Dawson Creek

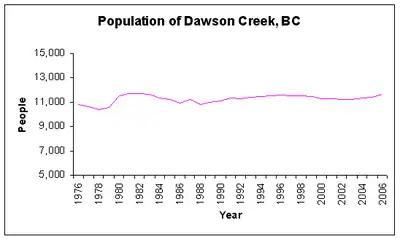
Population, 1976–2006

In the 2021 Census of Population conducted by Statistics Canada, Dawson Creek had a population of 12,323 living in 5,405 of its 6,189 total private dwellings, a change of from its 2016 population of 12,178. With a land area of , it had a population density of in 2021.